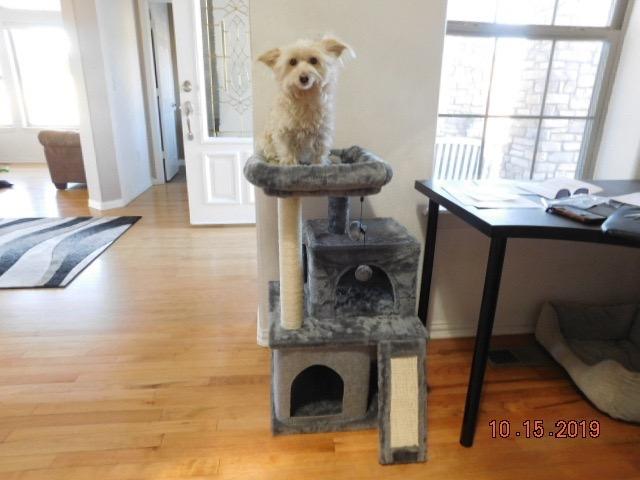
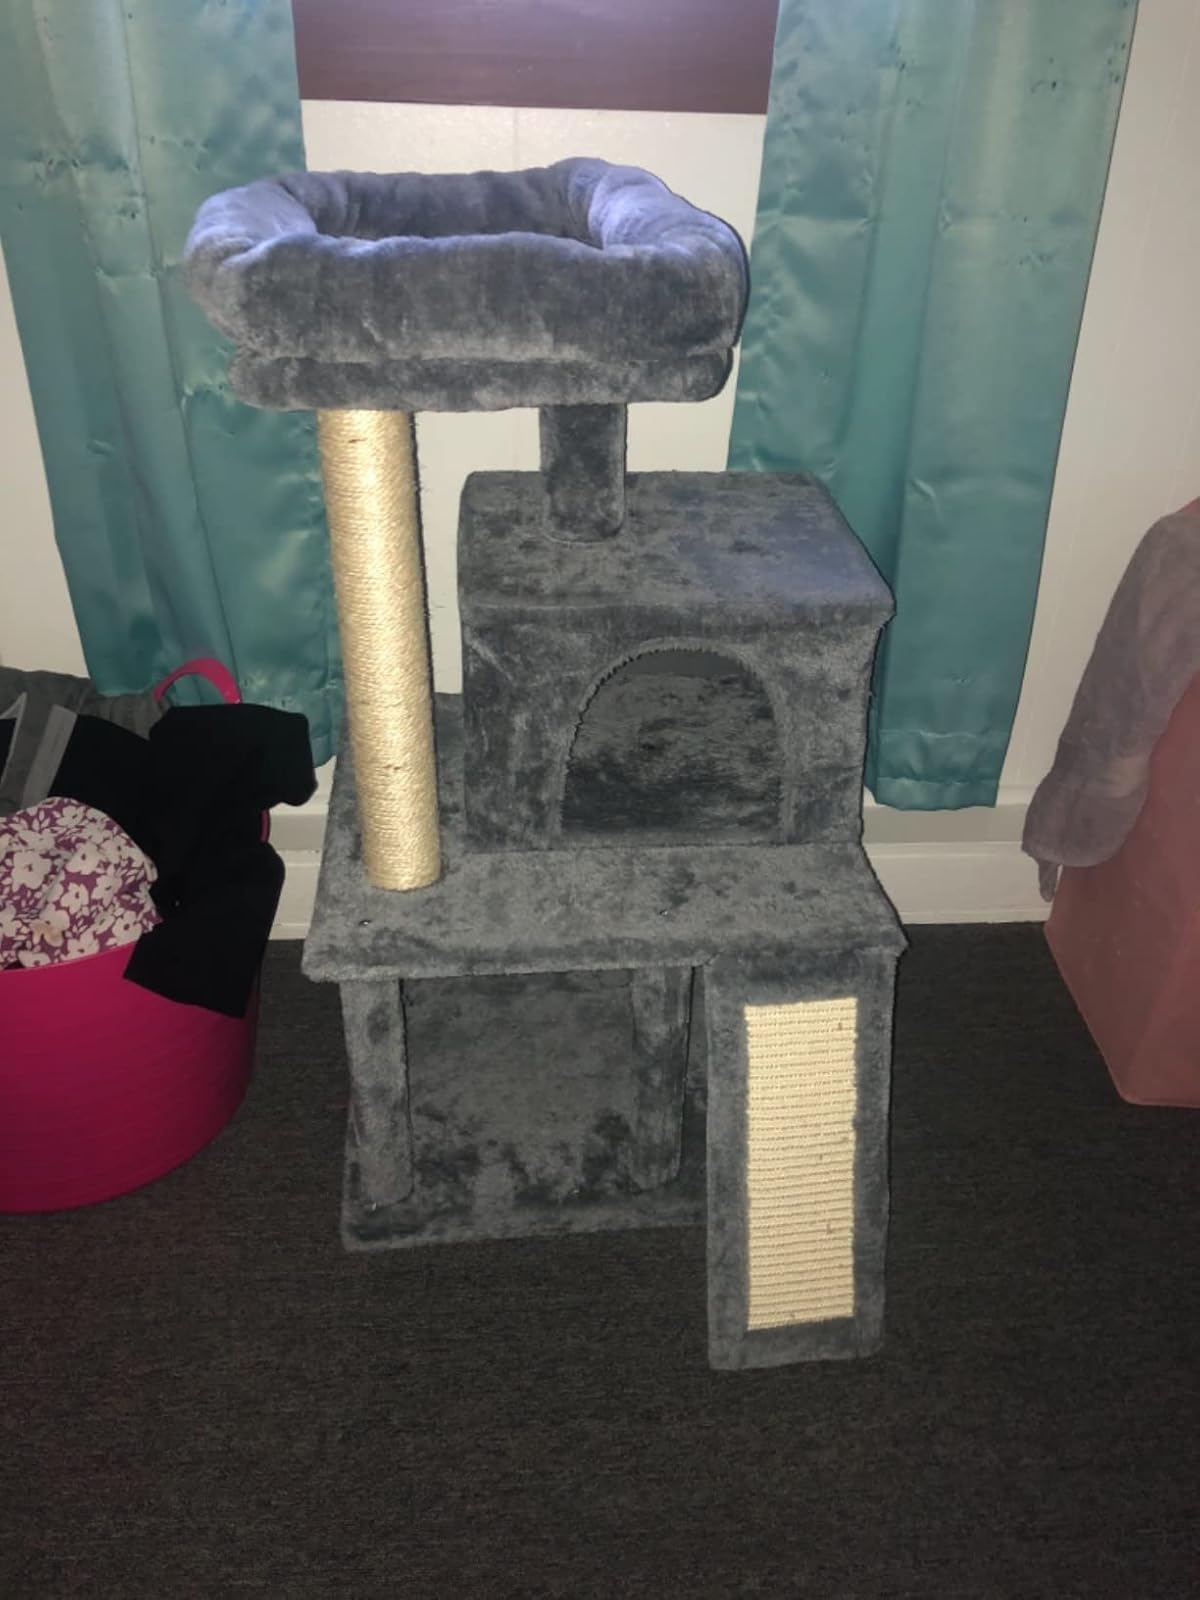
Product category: items_cat tree
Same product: yes